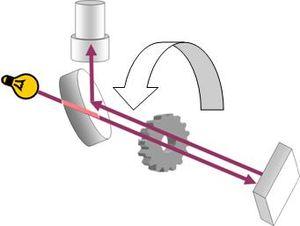
Armand Hippolyte Fizeau, né à Paris le 23 septembre 1819 et mort au château de Venteuil, aux environs de La Ferté-sous-Jouarre, le 18 septembre 1896, est un physicien, astronome français qui travailla notamment sur la lumière.
La vitesse de la lumière dans le vide, communément notée c pour « célérité », est une constante physique universelle et un invariant relativiste, importante dans de nombreux domaines de la physique. Sa valeur exacte est 299 792 458 m/s. Selon la relativité restreinte, la vitesse de la lumière dans le vide est la vitesse maximale que peuvent atteindre toutes formes de matière ou d'information dans l'univers.